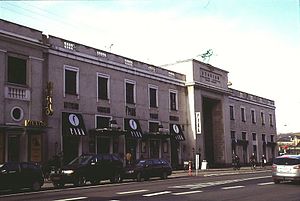
Østerbro Stadion / Anlæggets historie
Den nyklassicistiske randbebyggelse omkring Østerbro Stadion, med portalen i art deco-stil. Bebyggelsen er tegnet af arkitekterne Arthur Wittmaack og Vilhelm Hvalsøe.
Hans Egedes Kirke i Danmark. Park teatret og indgagnsportal til Idrætsparken
Østerbro Stadion er et kombineret atletik- og fodbold-stadion på 12.000 m² beliggende i det Indre Østerbro på Gunnar Nu Hansens Plads i København. Stadion ligger få meter fra Sankt Jakobs Kirke, Øbro-Hallen og Danmarks nationale fodboldstadion Parken og har plads til samlet 4.400 tilskuere, hvoraf er 1.200 siddepladser på en stor tribune på den ene side og en mindre stål/træ-tribune på anden side. Anlægget er bygget sammen med Idrætshuset, som indeholder omklædningsrum og fem indendørshaller på i alt 5.400 m² til afvikling af sports-aktiviteter såsom håndbold, bordtennis, boksning, kampsport og styrketræning, og hvor Café Stafetten har til huse. I kælderen er der et motionsrum og et vægtløfterlokale, der benyttes af idrætsklubberne tilknyttet anlægget. Anlægget har på Østerbrogade 79 IF Sparta Bokseklub og Ø-79s boksehal og Parks skydebaner i kælderen.